Rodd, Nash and Little Brampton

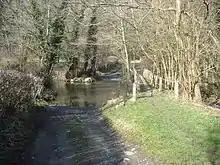
Hindwell Brook at Nash

Population was 129 in 1801; 157 in 1831; 162 in 1841; 153 in 1861; 143 in 1871; 174 in 1881; 170 in 1891; and 118 in 1911. The township land was , rising to with of water by the end of the century. Land is typically listed as loamy, with a stony or limestone subsoil, on which was grown wheat, barley, and roots (such as turnips), with some pasture land. A chief landowner from the middle of the century was Sir John Walsham, 2nd Baronet (1830-1905), JP and foreign diplomat, of Knill Court, succeeded by Sir John Scarlett Walsham, 3rd Baronet (1869–1940), with Sir Harford James Jones-Brydges, 2nd Baronet (1808–1891) listed as a landowner in 1876. The township was part of Presteigne ecclesiastical parish, people attending church, and school, in Presteigne or the neighbouring parish of Knill. A 1657 charity of £1. 5s was "given in clothes to any poor boy to help him to a start in life", and one of £2 yearly was left in 1727 "for the purpose of helping any poor apprentice of the townships". Letters were processed through Kington, with the nearest money order and telegraph office at Presteigne. Occupation listings during the century show typically six farmers, a water miller, a blacksmith, a wheelwright, a carpenter, and a lime burner.